Fury Below

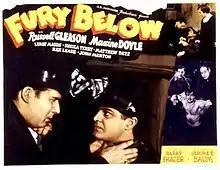
Theatrical release poster

Fury Below is a 1936 American action film directed by Harry L. Fraser and written by Phil Dunham. The film stars Russell Gleason, Maxine Doyle, LeRoy Mason, Sheila Terry, Matthew Betz, Rex Lease and John Merton. The film was released on November 23, 1936, by Treo Film Exchanges.